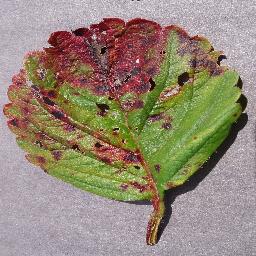
Label: Strawberry___Leaf_scorch